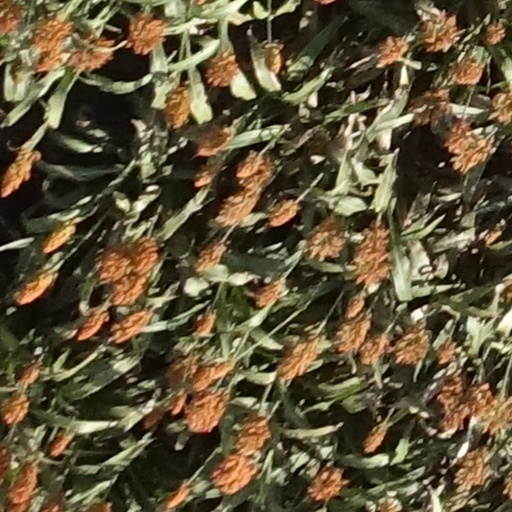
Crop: sorghum